Ectopic pregnancy

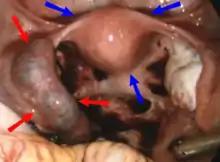
Laparoscopic view, looking down at the uterus (marked by blue arrows). In the left fallopian tube, there is an ectopic pregnancy and bleeding (marked by red arrows). The right tube is normal.

Ectopic pregnancy is a complication of pregnancy in which the embryo attaches outside the uterus. This complication has also been referred to as an extrauterine pregnancy ("aka" EUP). Signs and symptoms classically include abdominal pain and vaginal bleeding, but fewer than 50 percent of affected women have both of these symptoms. The pain may be described as sharp, dull, or crampy. Pain may also spread to the shoulder if bleeding into the abdomen has occurred. Severe bleeding may result in a fast heart rate, fainting, or shock. With very rare exceptions, the fetus is unable to survive.